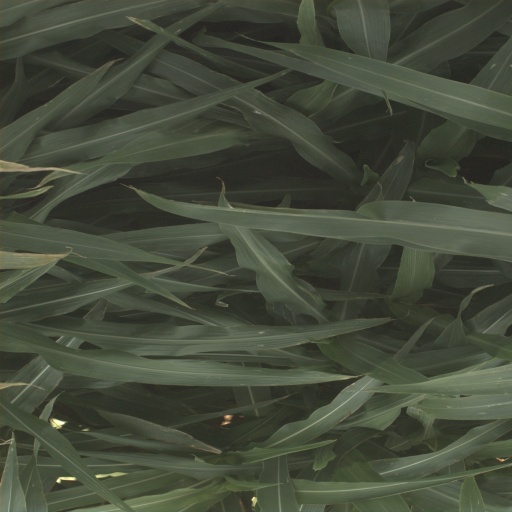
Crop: sorghum